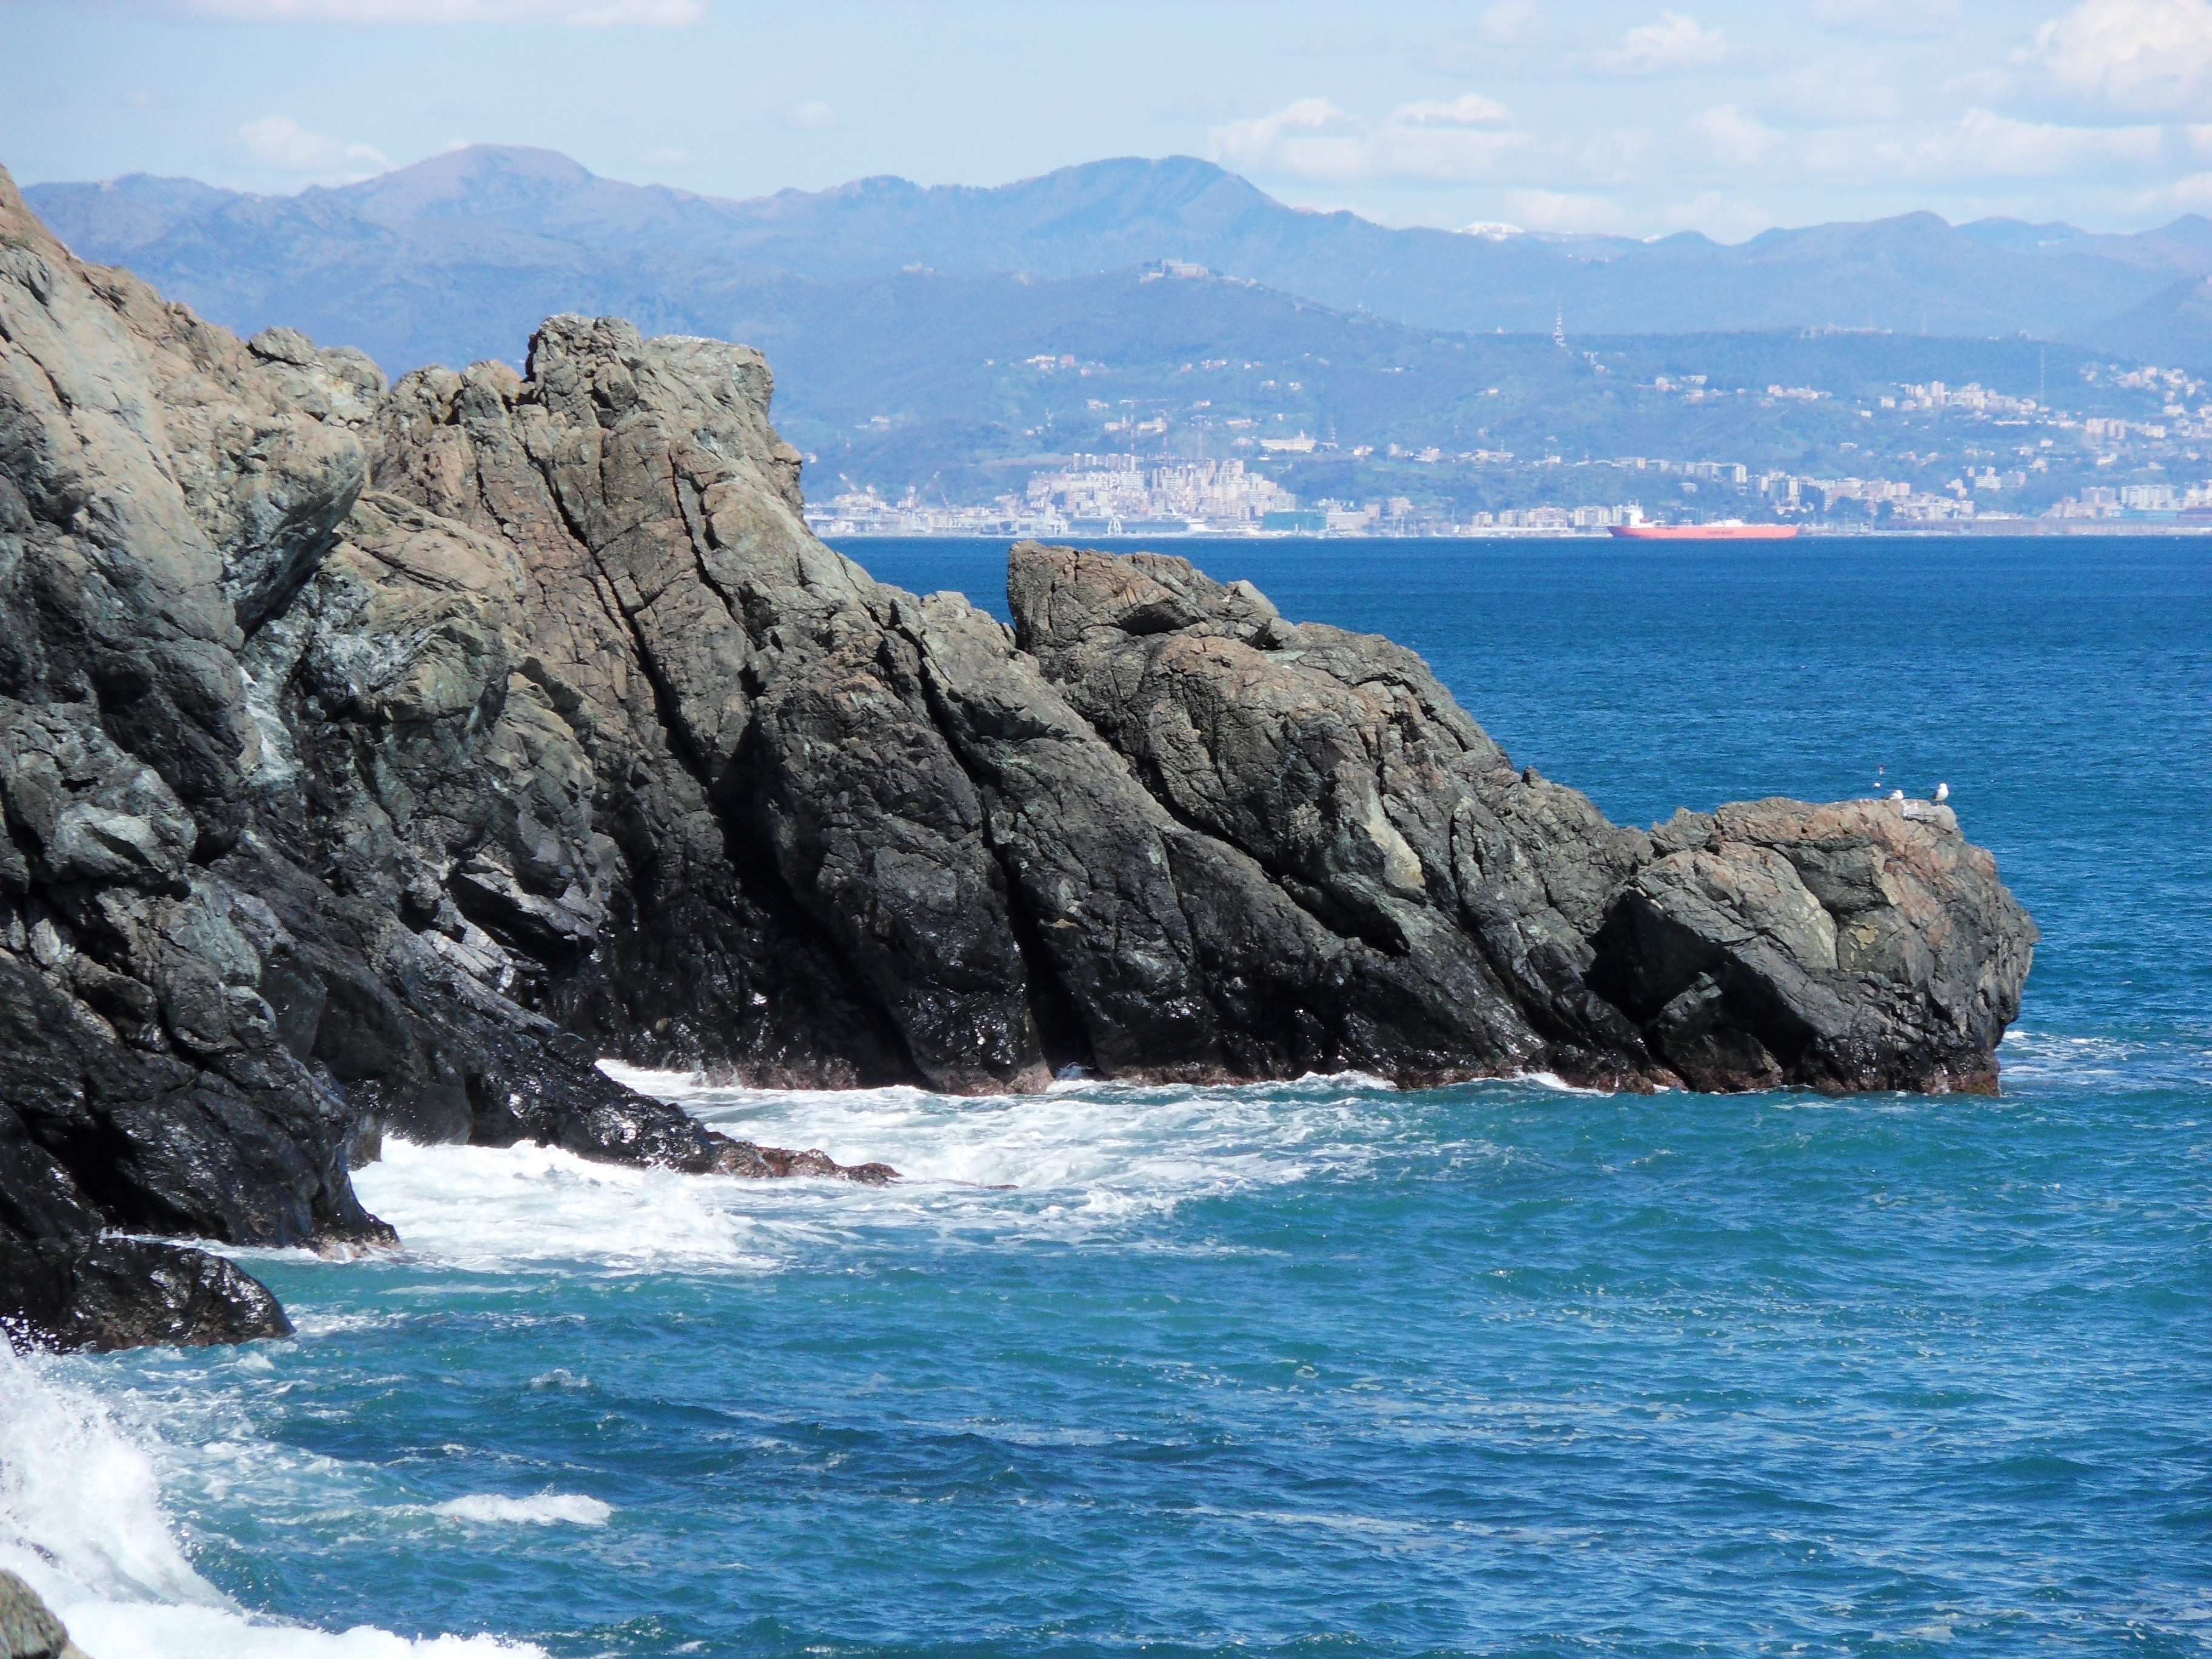
sea, coast, rock, ocean, shore, wave, cliff, cove, bay, stack, terrain, cape, islet, landform, geographical feature, wind wave